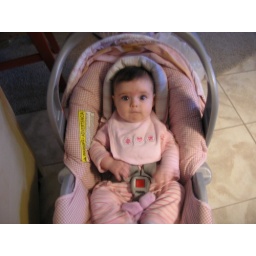
in car seat - getting so big!